Parish of Calathunda

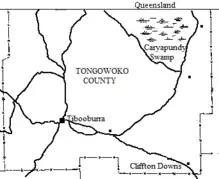
Map of Tongowoko County

Calathunda is a remote civil parish of Tongowoko County, in New South Wales. The parish is north east of Tibooburra.